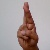
The image shows a hand gesture representing the letter 'R' in Indian Sign Language.